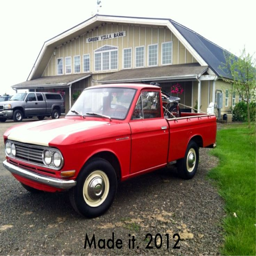
at a local car show .